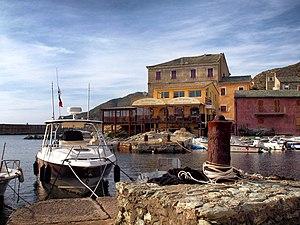
Centuri est une commune française située dans la circonscription départementale de la Haute-Corse et le territoire de la collectivité de Corse. Elle appartient à l'ancienne piève de Luri, dans le Cap Corse.